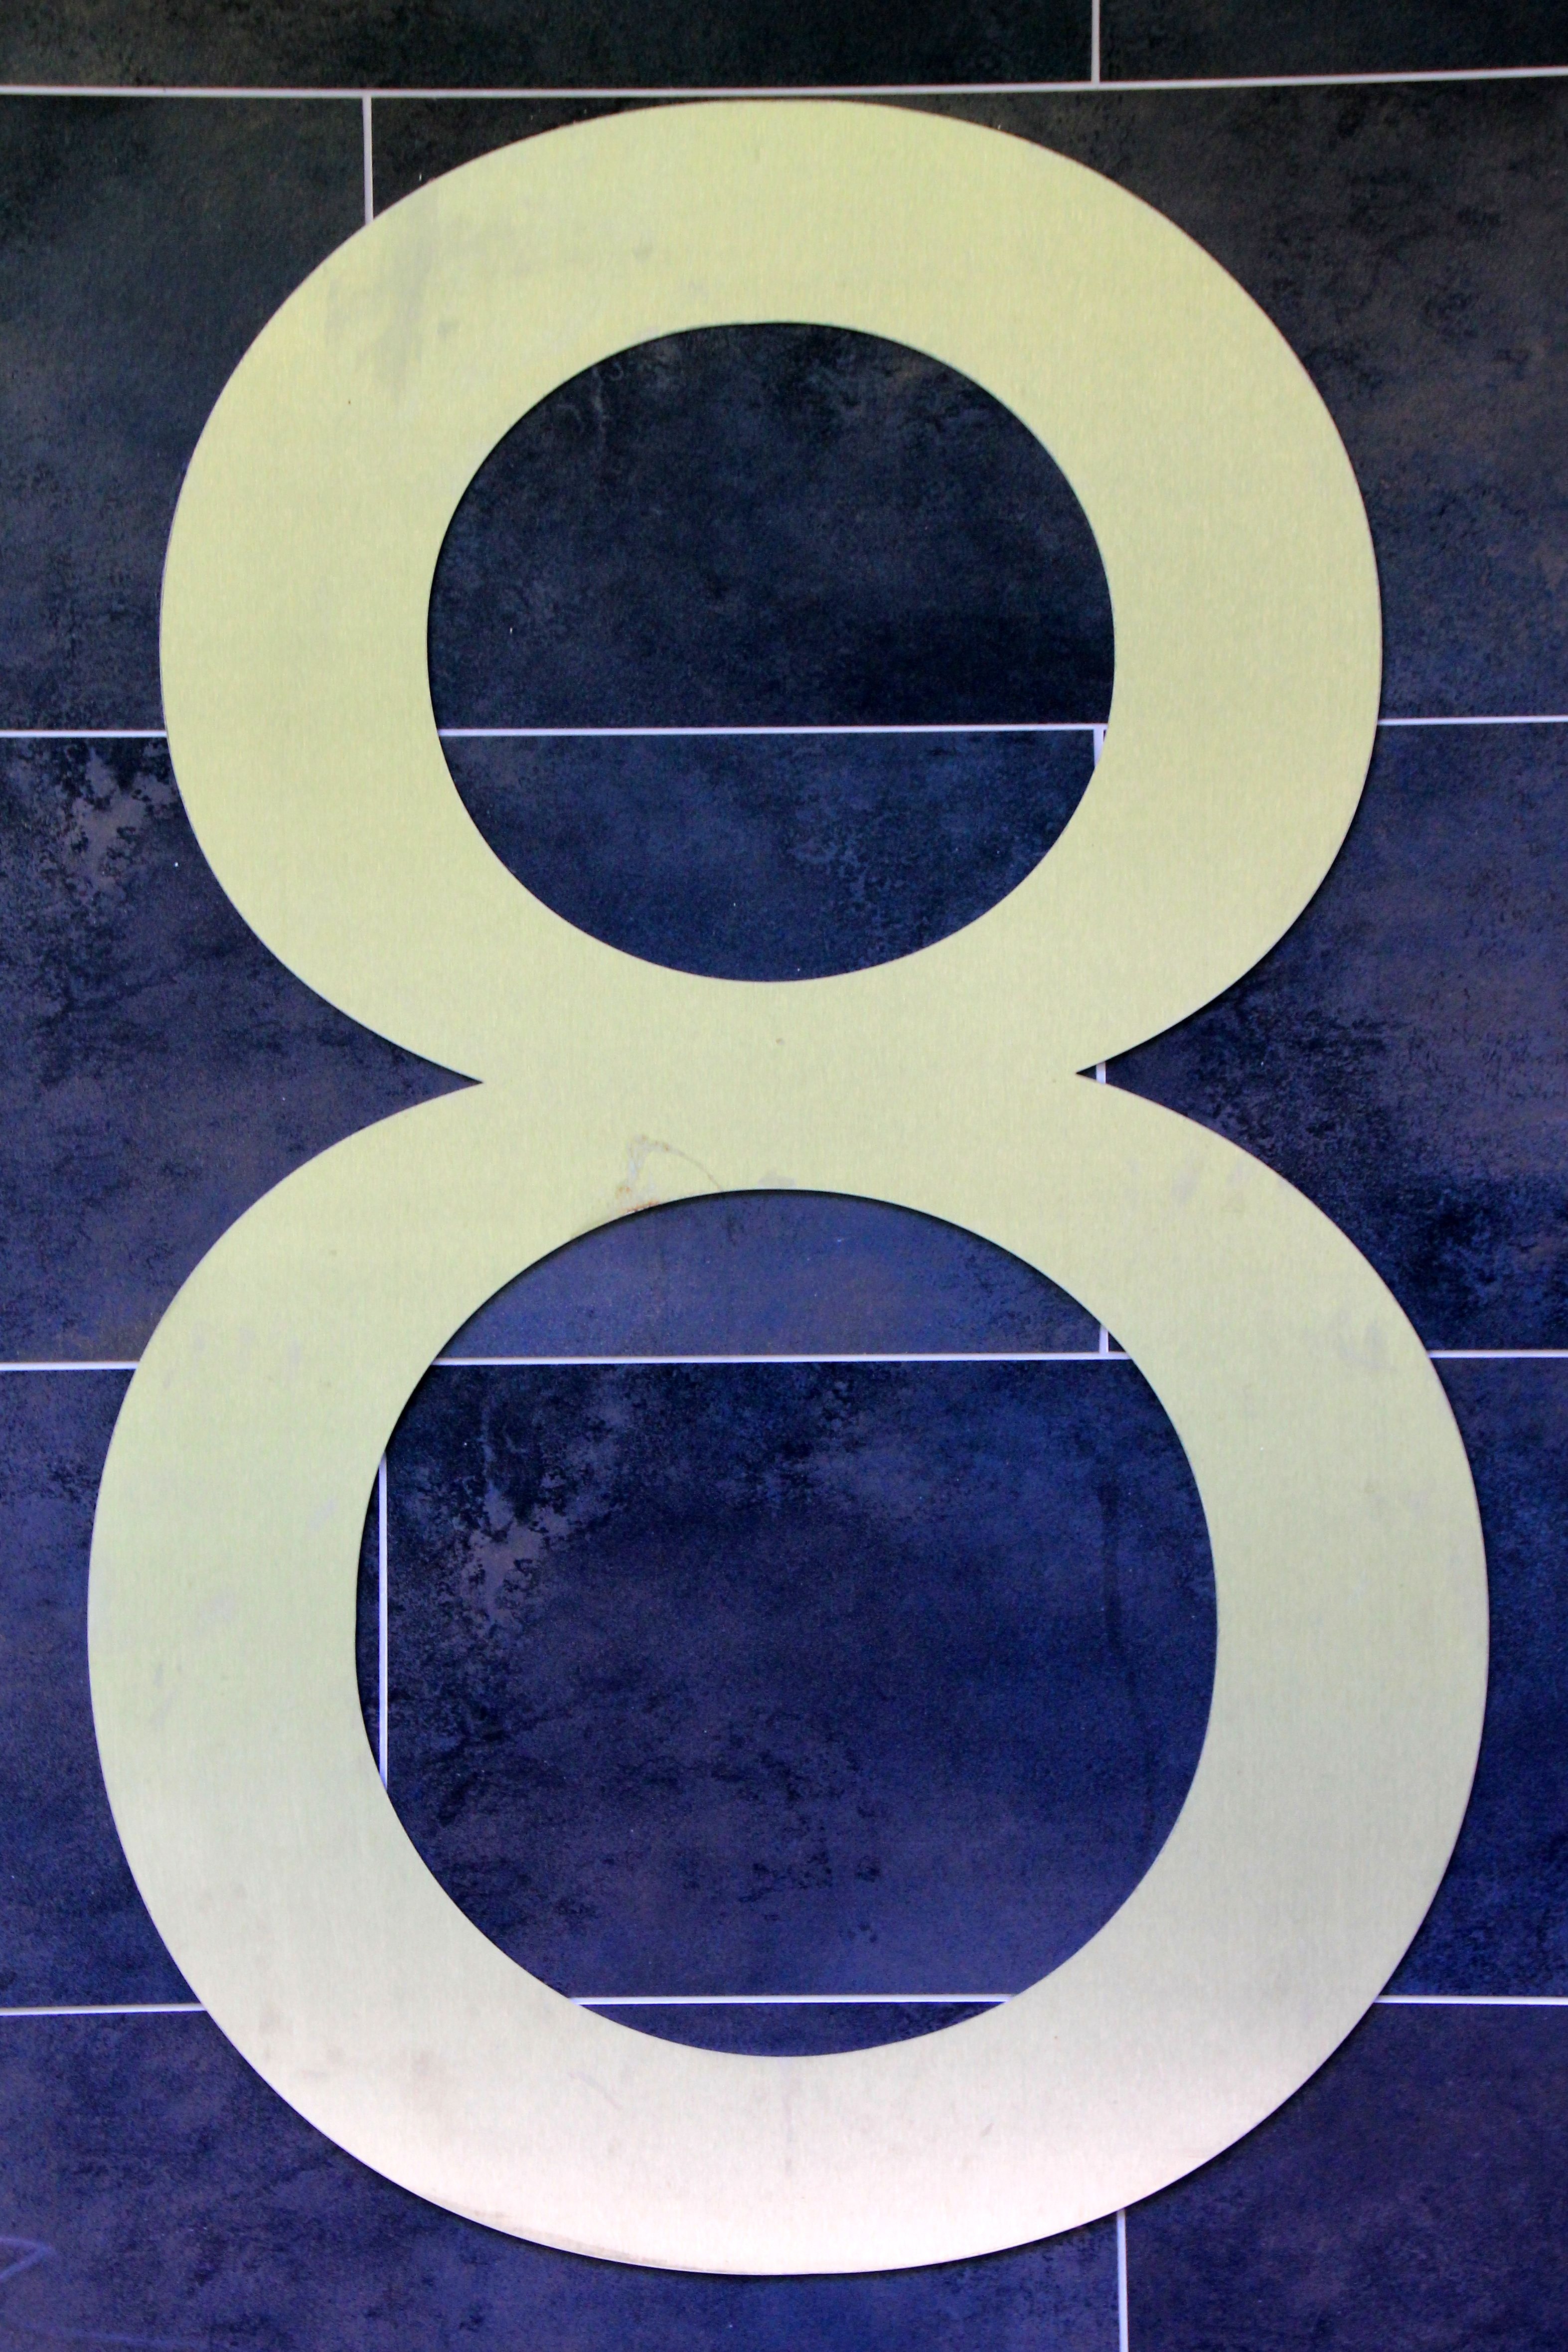
number, blue, circle, font, illustration, eight, 8, shape, digit, house number, house numbering